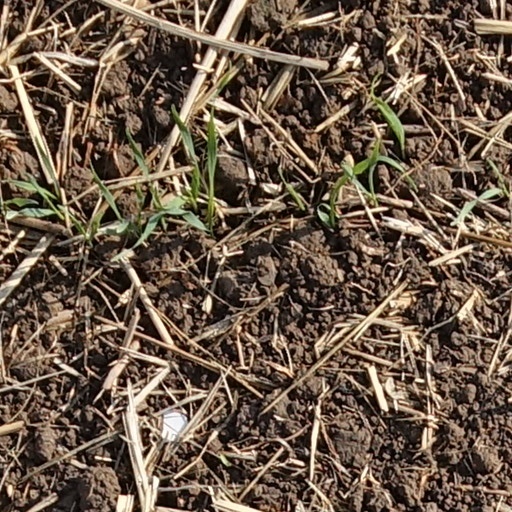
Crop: wheat